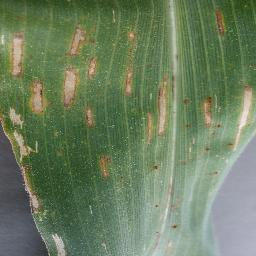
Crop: corn
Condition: (maize)_cercospora_spot_gray_spot